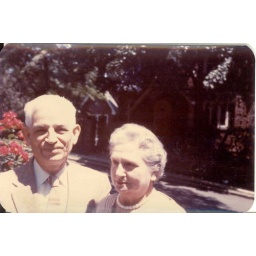
taken in the front yard of their house on Lefferts Rd, looking towards the houses across the street